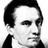
Emotion: neutral